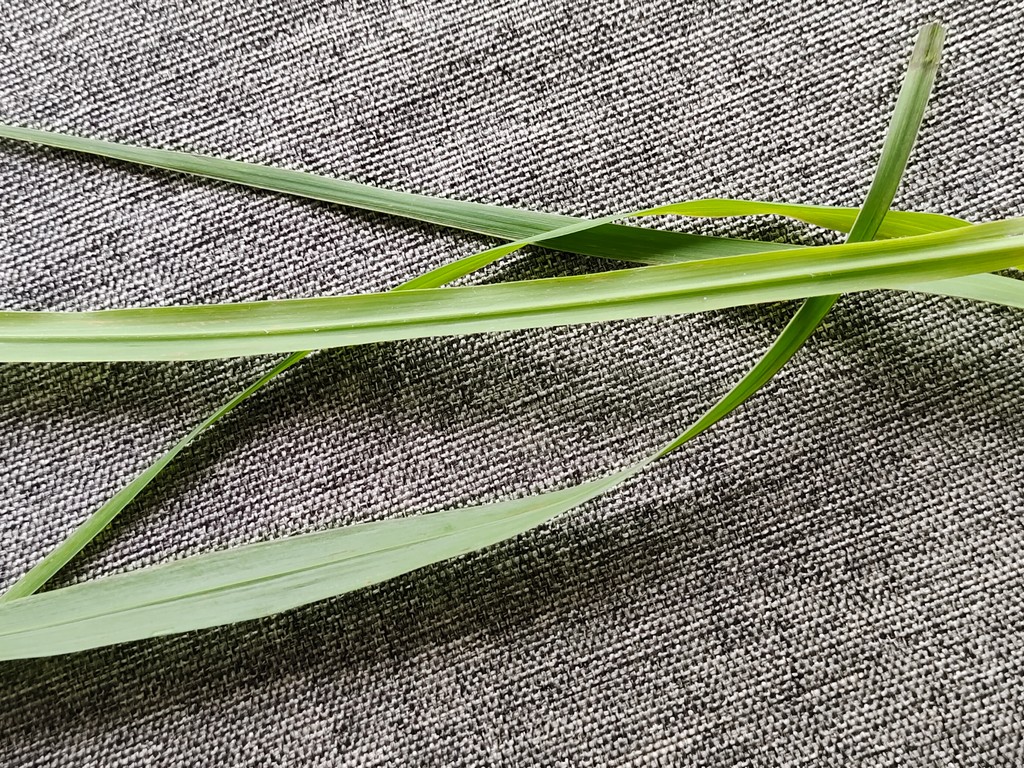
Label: Healthy